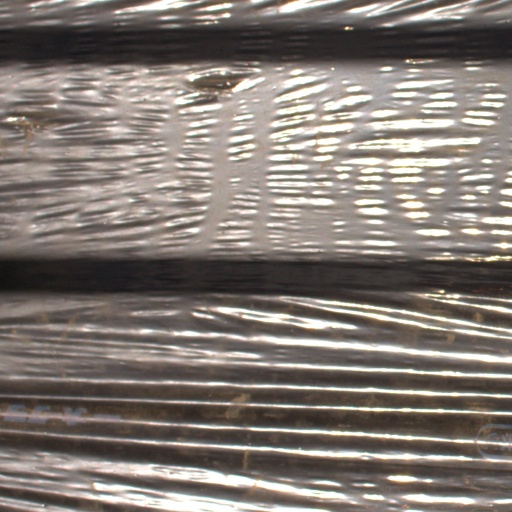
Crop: Jerusalem artichoke